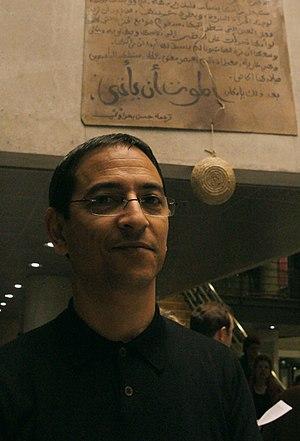
Youssouf Amine Elalamy est un écrivain marocain.